The Aquadolls

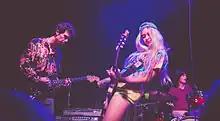
The Aquadolls performing with Melissa Brooks in the middle.

The Aquadolls are an alternative band formed in 2012 by Melissa Brooks. After forming the band, she released her first EP, followed by an album. After a hiatus from making music, Keilah Nina and Jaqueline Proctor joined the band. Together, they released the band's sophomore album called "The Dream and Deception" in 2018 and in recent years, the album "Charmed" in 2023. The band is known for the wide range of influences present in their music. Since the band's creation, they've performed with a variety of artists and at festivals such as Lollapalooza.